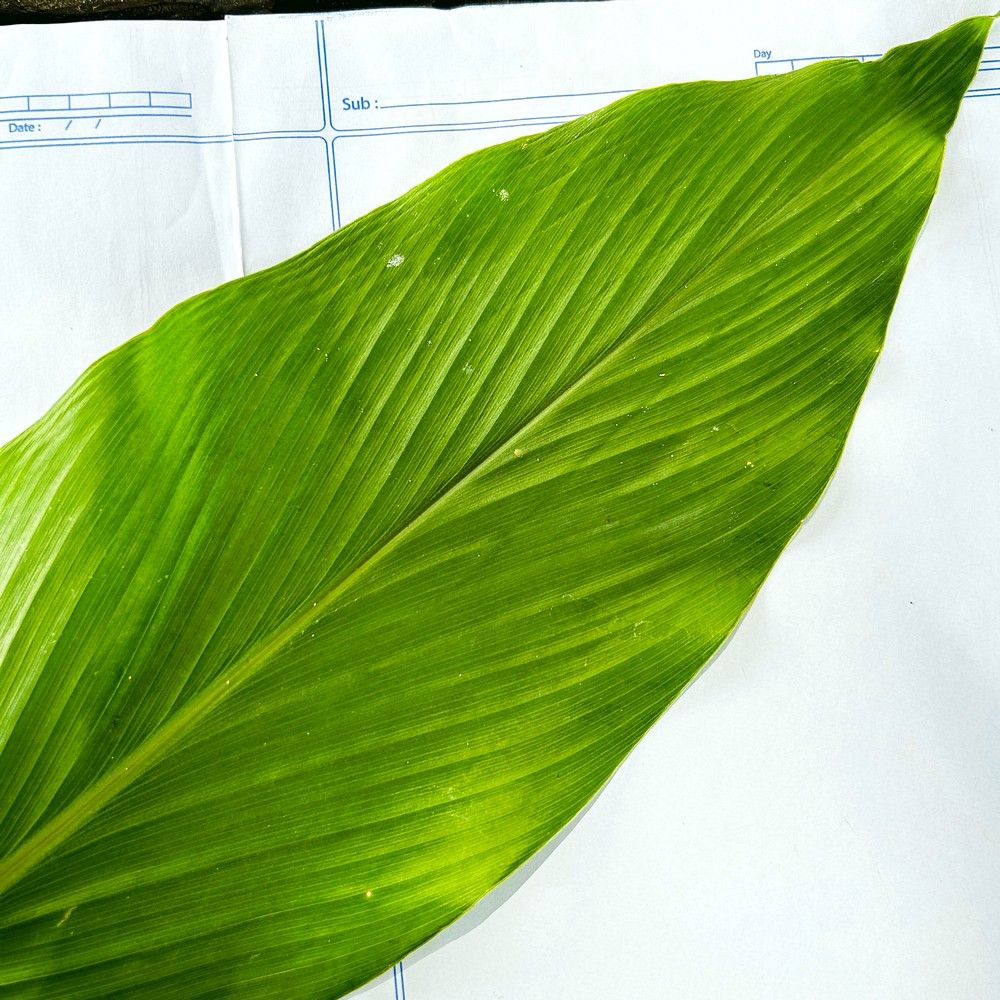
Label: Healthy Leaf